Norman Salant

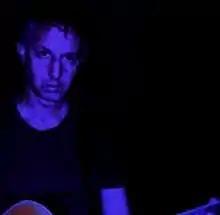

Salant was born in 1953 and raised in The Bronx, New York. As a youth, he studied guitar and oboe, before teaching himself to play the saxophone as a teen. In 1973, while attending college at SUNY Buffalo, Salant joined experimental free-form rock group Charles Octet, originated by Chuck Hammer. The band had difficulty finding an audience, and when the group disbanded, Salant returned to New York City, where he briefly joined a disco band. He quit and moved to San Francisco in 1977. During the late 1970s, Salant contributed saxophone to a variety of jazz, rock and avant-garde projects.